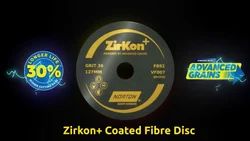
Label: Norton_Fiber_Discs_ZIRKON_ZCP9C